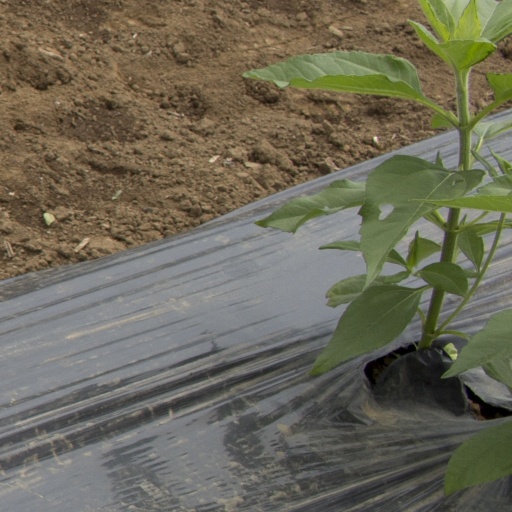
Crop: Jerusalem artichoke